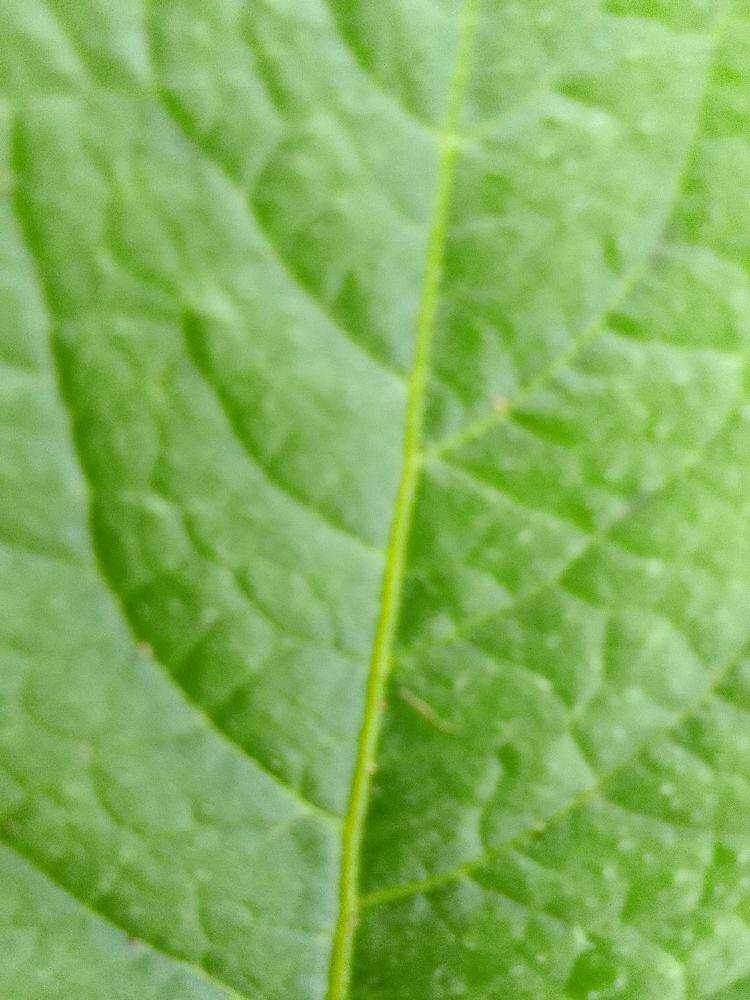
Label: Healthy